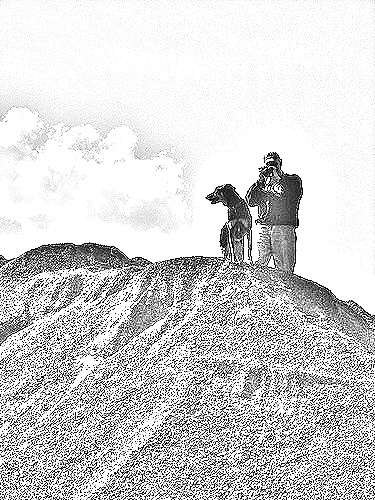
Portrait style: Sketch Portrait